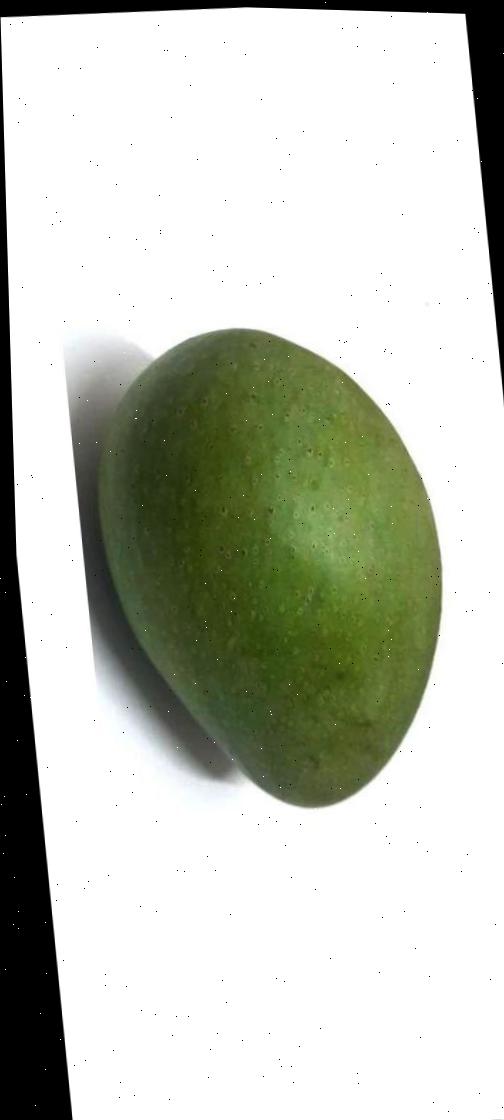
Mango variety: Ashshina Zhinuk